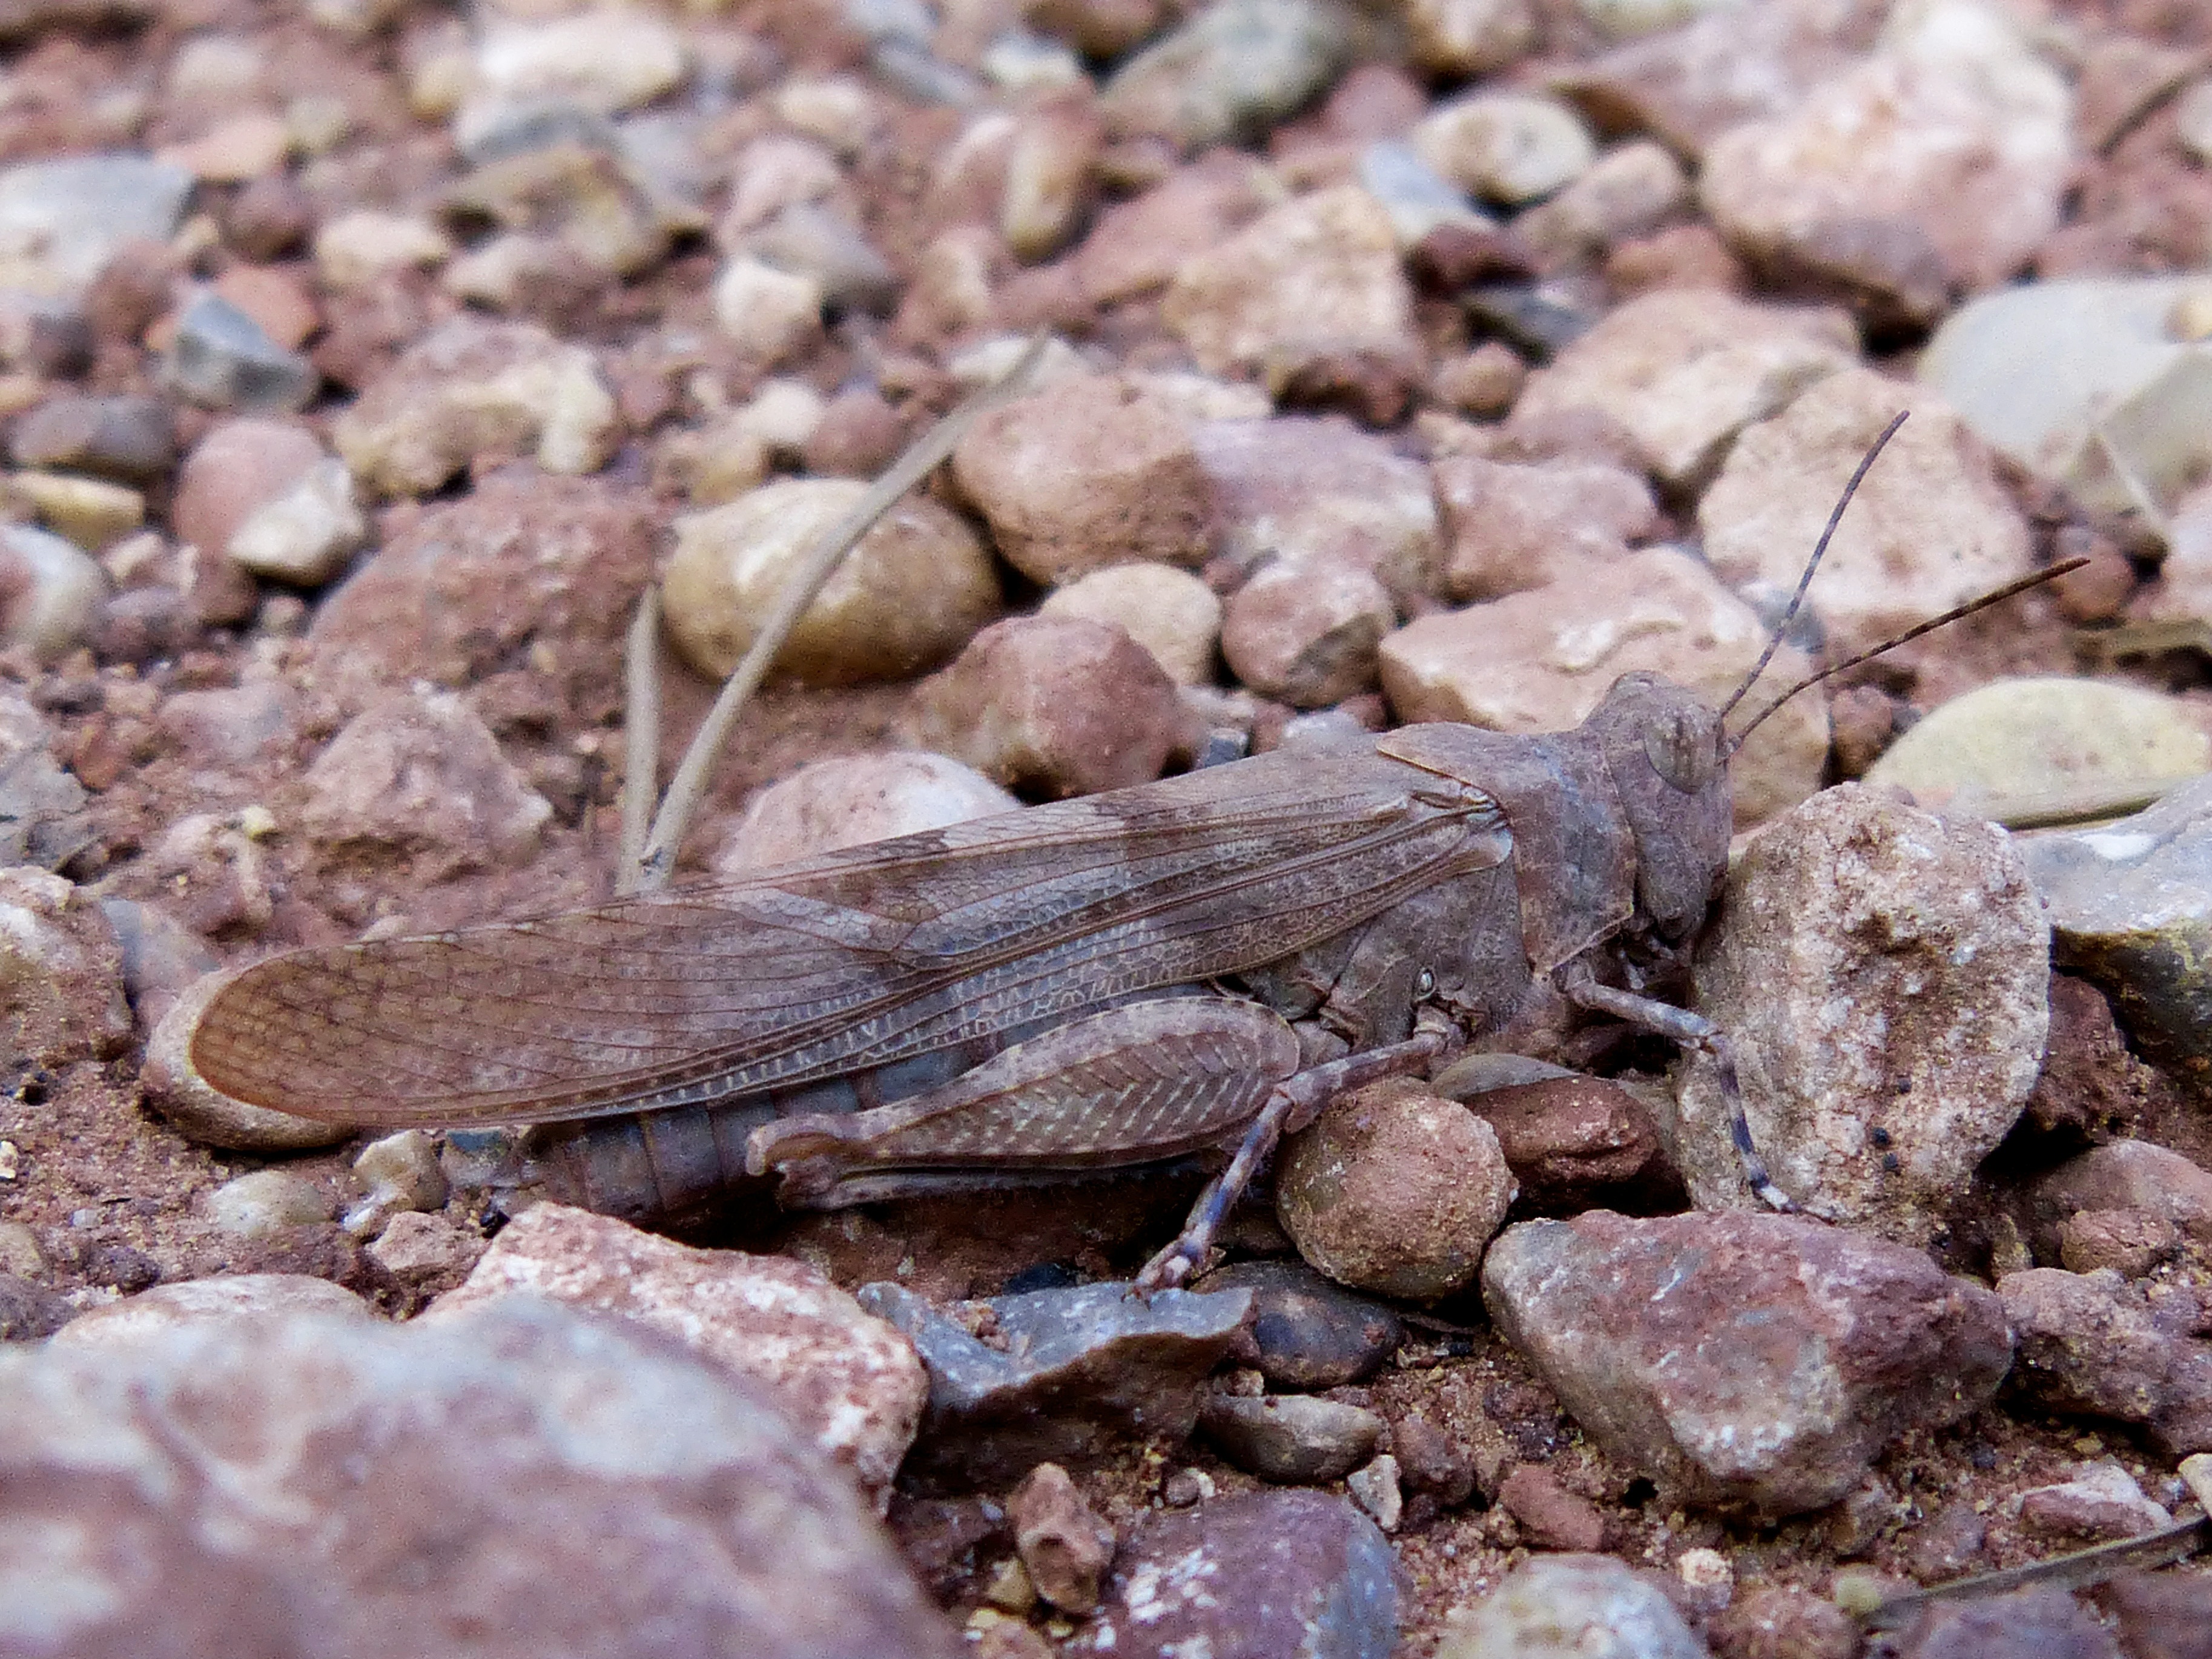
wildlife, insect, brown, soil, fauna, invertebrate, lobster, camouflage, grasshopper, macro photography, camouflaging